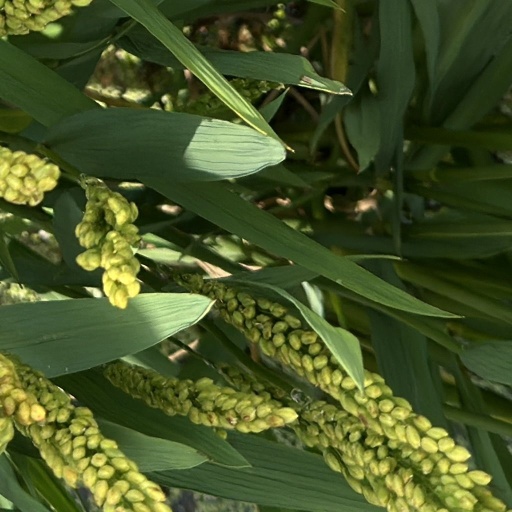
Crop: rice